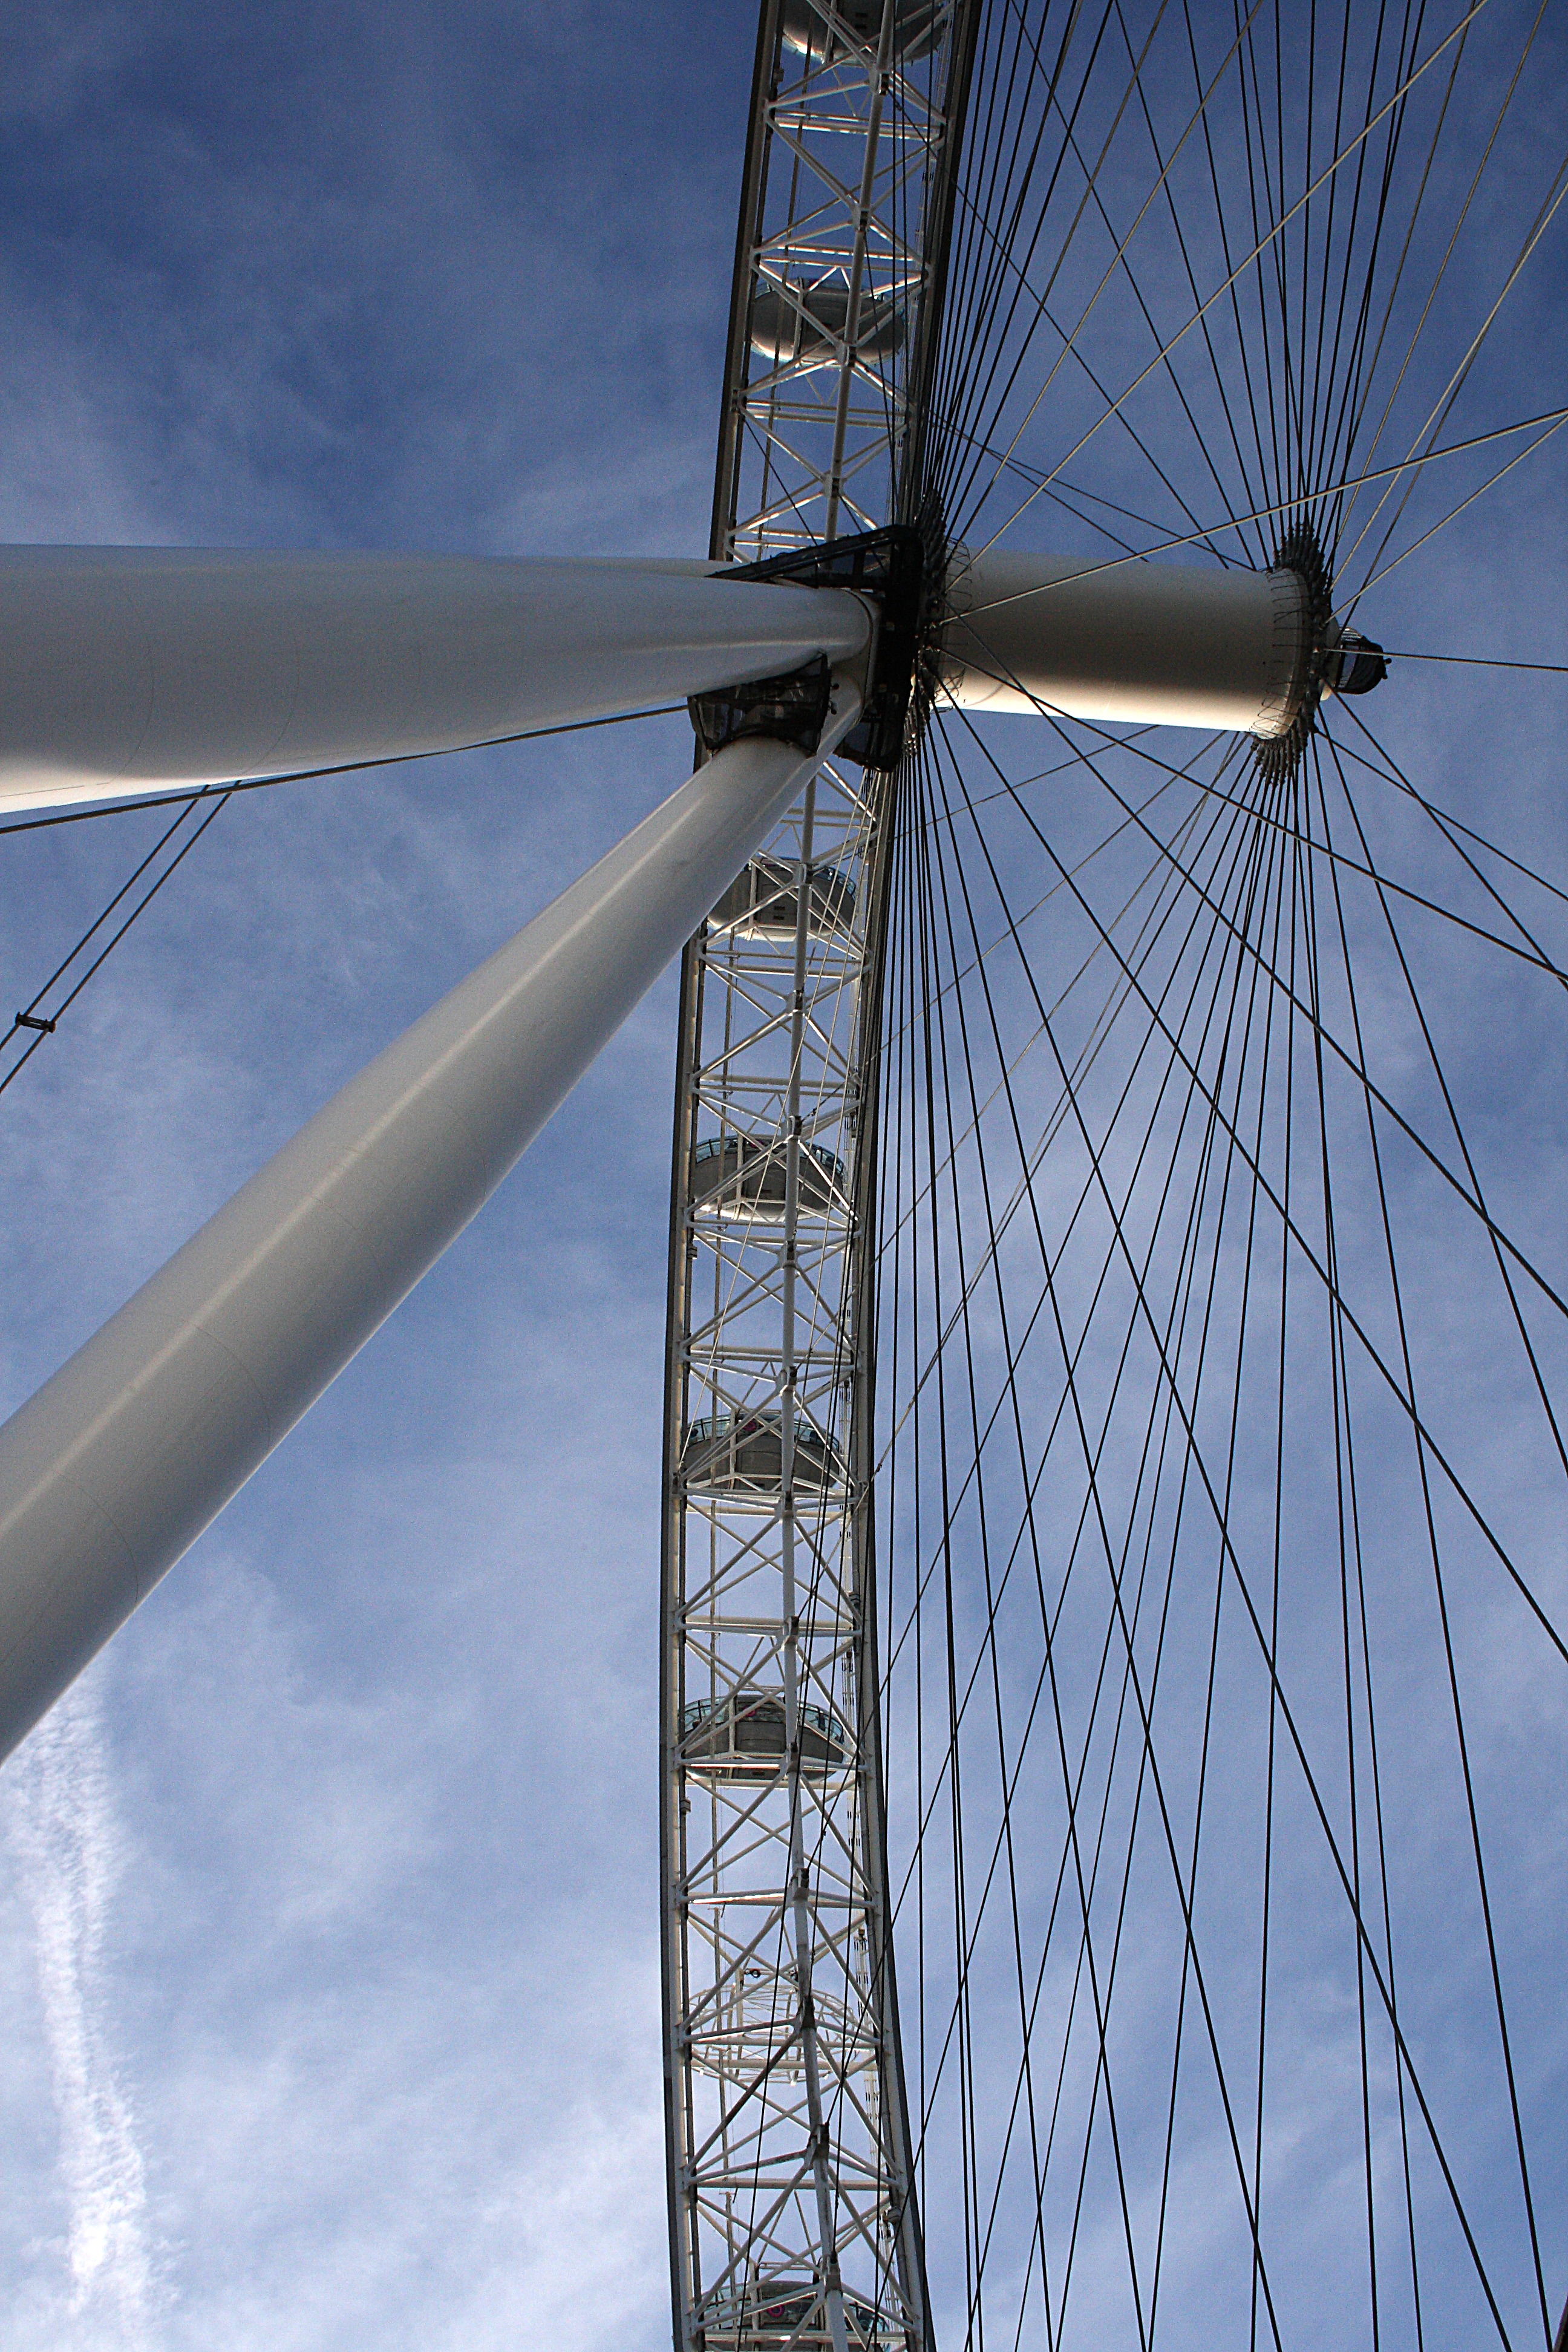
architecture, wind, city, urban, vehicle, ferris wheel, tower, mast, blue, electricity, energy, england, london, eye, tourist attraction, cities, the london eye, transmission tower, overhead power line